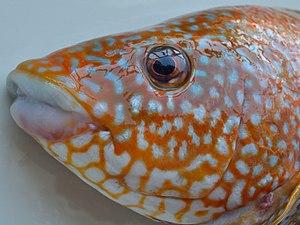
vieille commune (Labrus bergylta)